List of The Brady Bunch characters

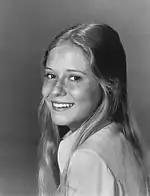
Jan, as portrayed in the original series by Eve Plumb

Peter Brady (right center), portrayed by Christopher Knight in the TV show, Paul Sutera in theatrical films, and Blake Foster in the TV movie, is the middle Brady son. Peter often thinks badly of himself, such as believing he has no personality in the episode "The Personality Kid". The clumsiest of the bunch, he sometimes gets overexcited and acts before thinking. Nevertheless, he is a fun-loving boy whom girls adored later in the original series. He has a non-related lookalike named Arthur Owens (also played by Christopher Knight), who is shown in the episode "Two Petes in a Pod". Peter is also the only one in the family with brown eyes—all the others had blue or green eyes.